Dave Bickers

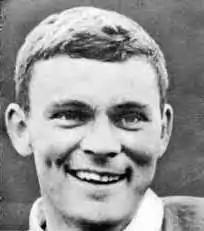
Dave Bickers pictured in 1966

David Geoffrey Bickers (17 January 1938 – 6 July 2014) was an English professional motocross racer from Coddenham, Suffolk. He competed in the Motocross World Championships from 1959 to 1969. Bickers won two European motocross championships and was a member of British motocross teams that won two Motocross des Nations events as well as two Trophée des Nations events. Bickers was awarded the Motorcycle News 'Man of the Year' award in 1960.